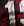
Number: 1